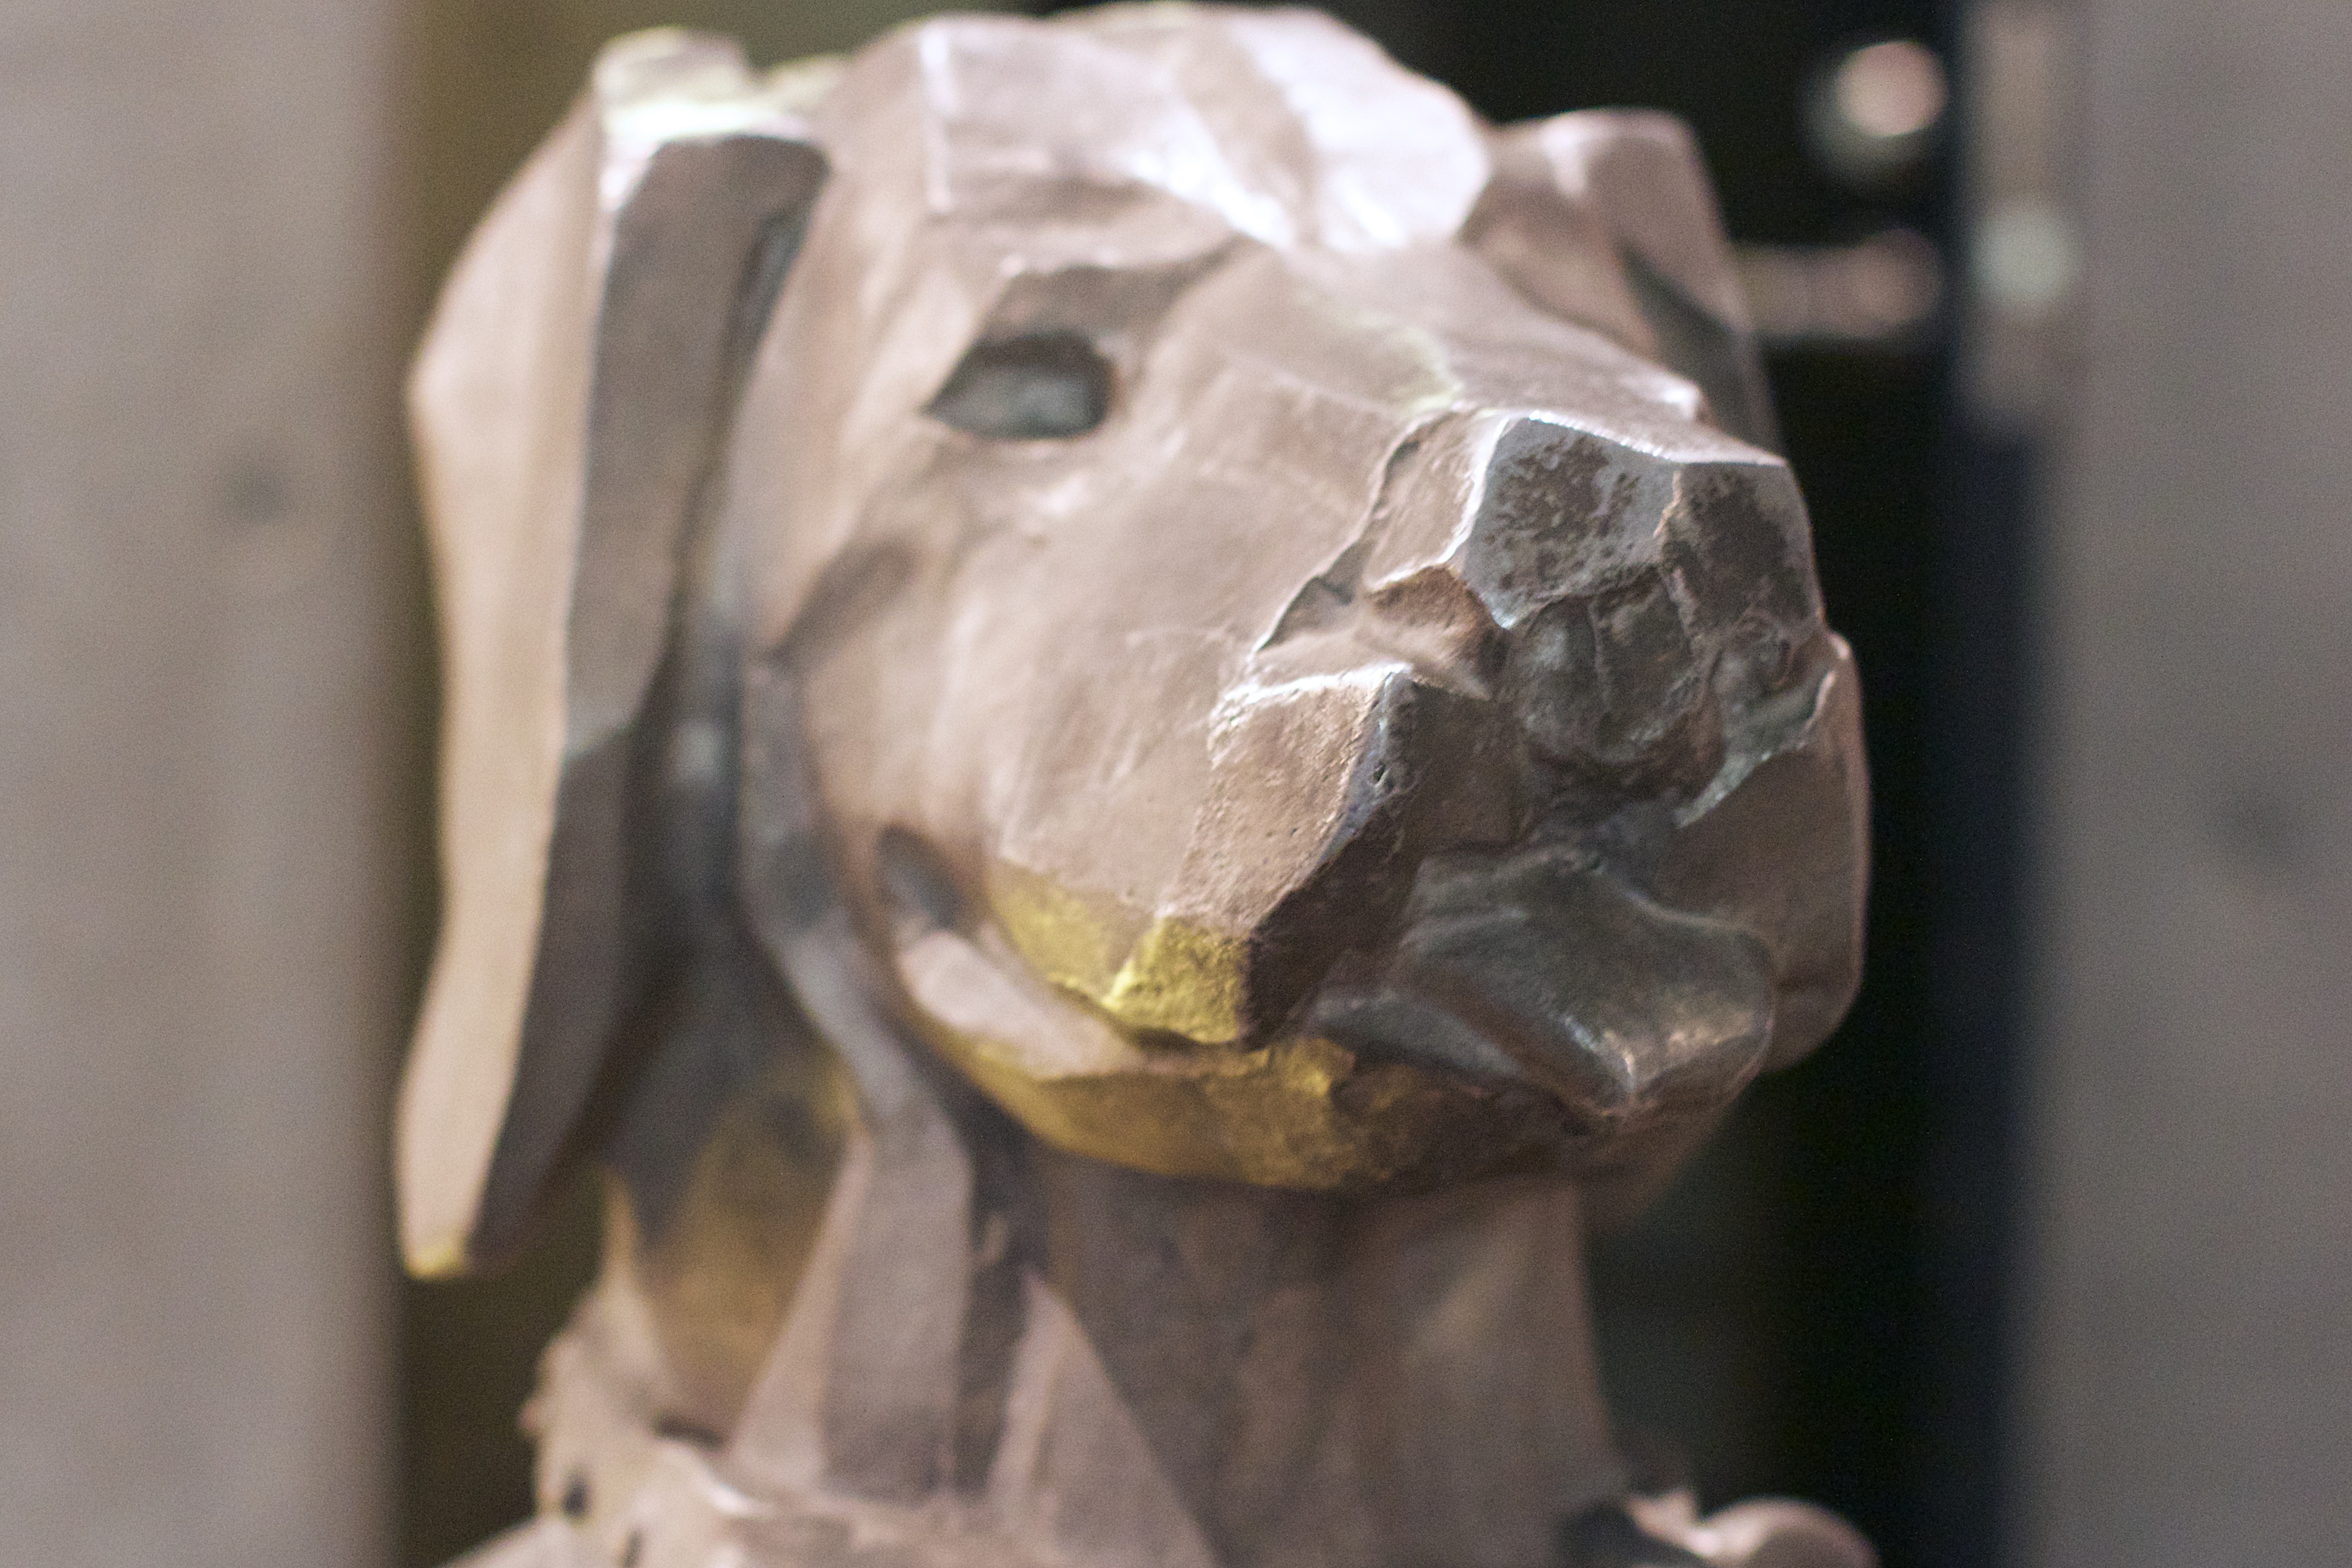
wood, statue, metal, gargoyle, sculpture, art, head, carving, ancient history